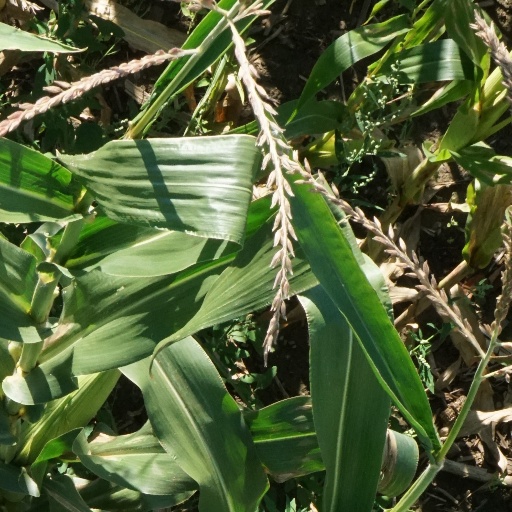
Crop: maize; corn